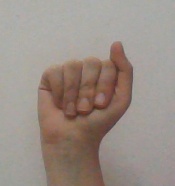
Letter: saad